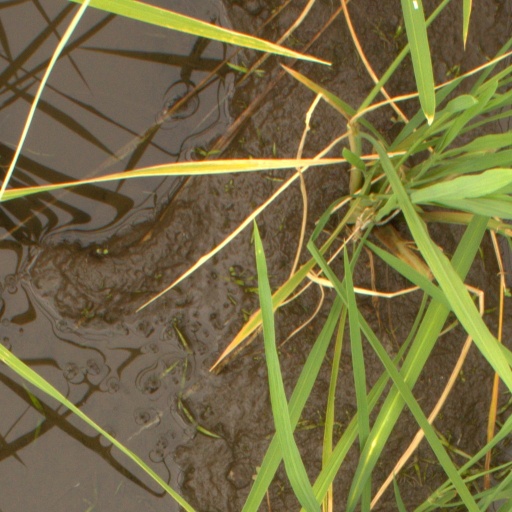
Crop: rice